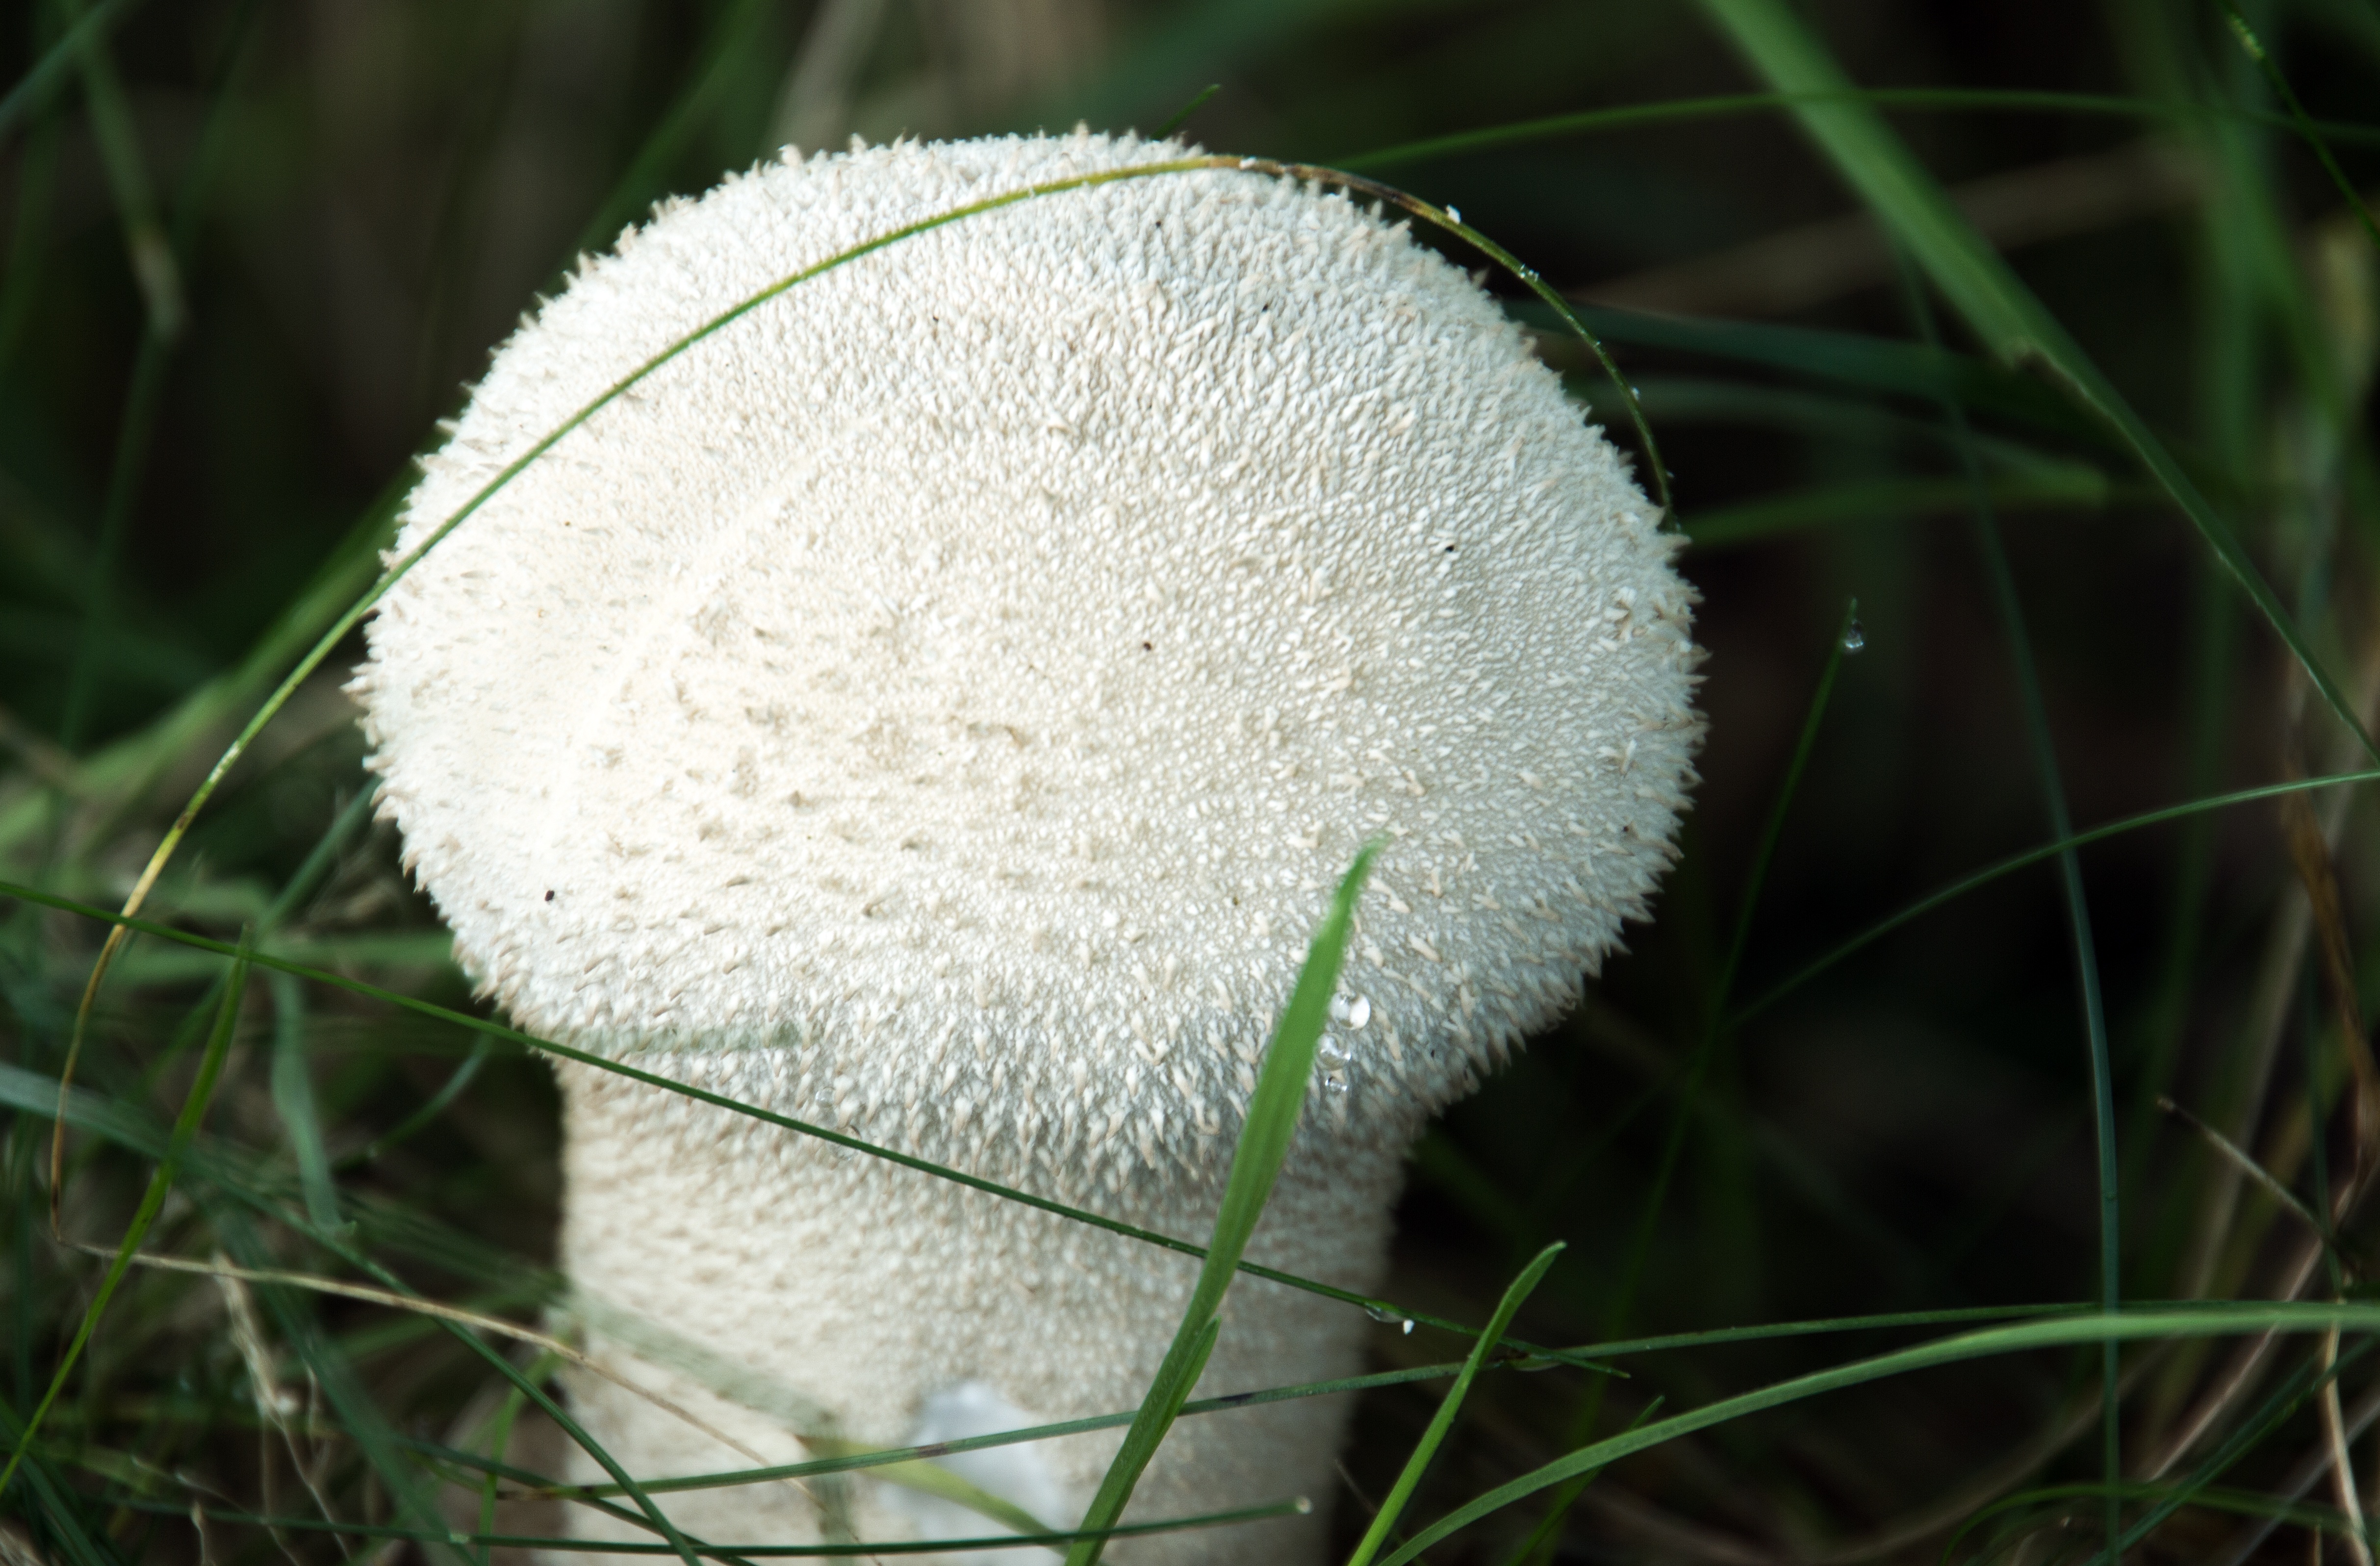
nature, grass, plant, lawn, flower, green, autumn, soil, mushroom, flora, close up, fungus, mushrooms, mold, macro photography, grass family, plant stem, agaricaceae